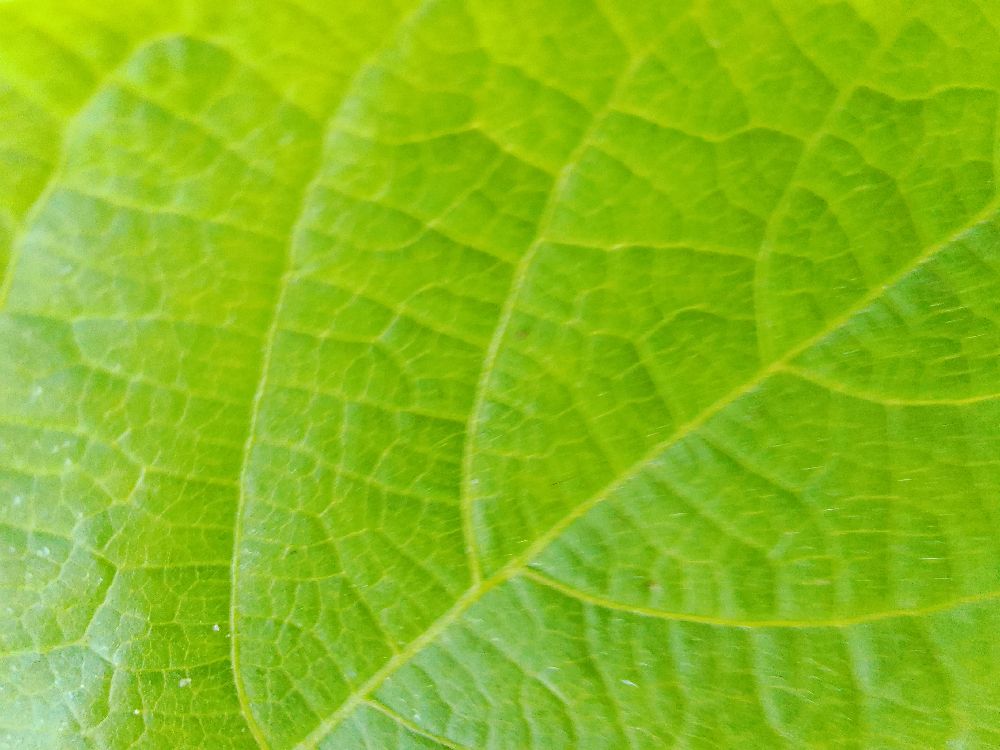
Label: healthy